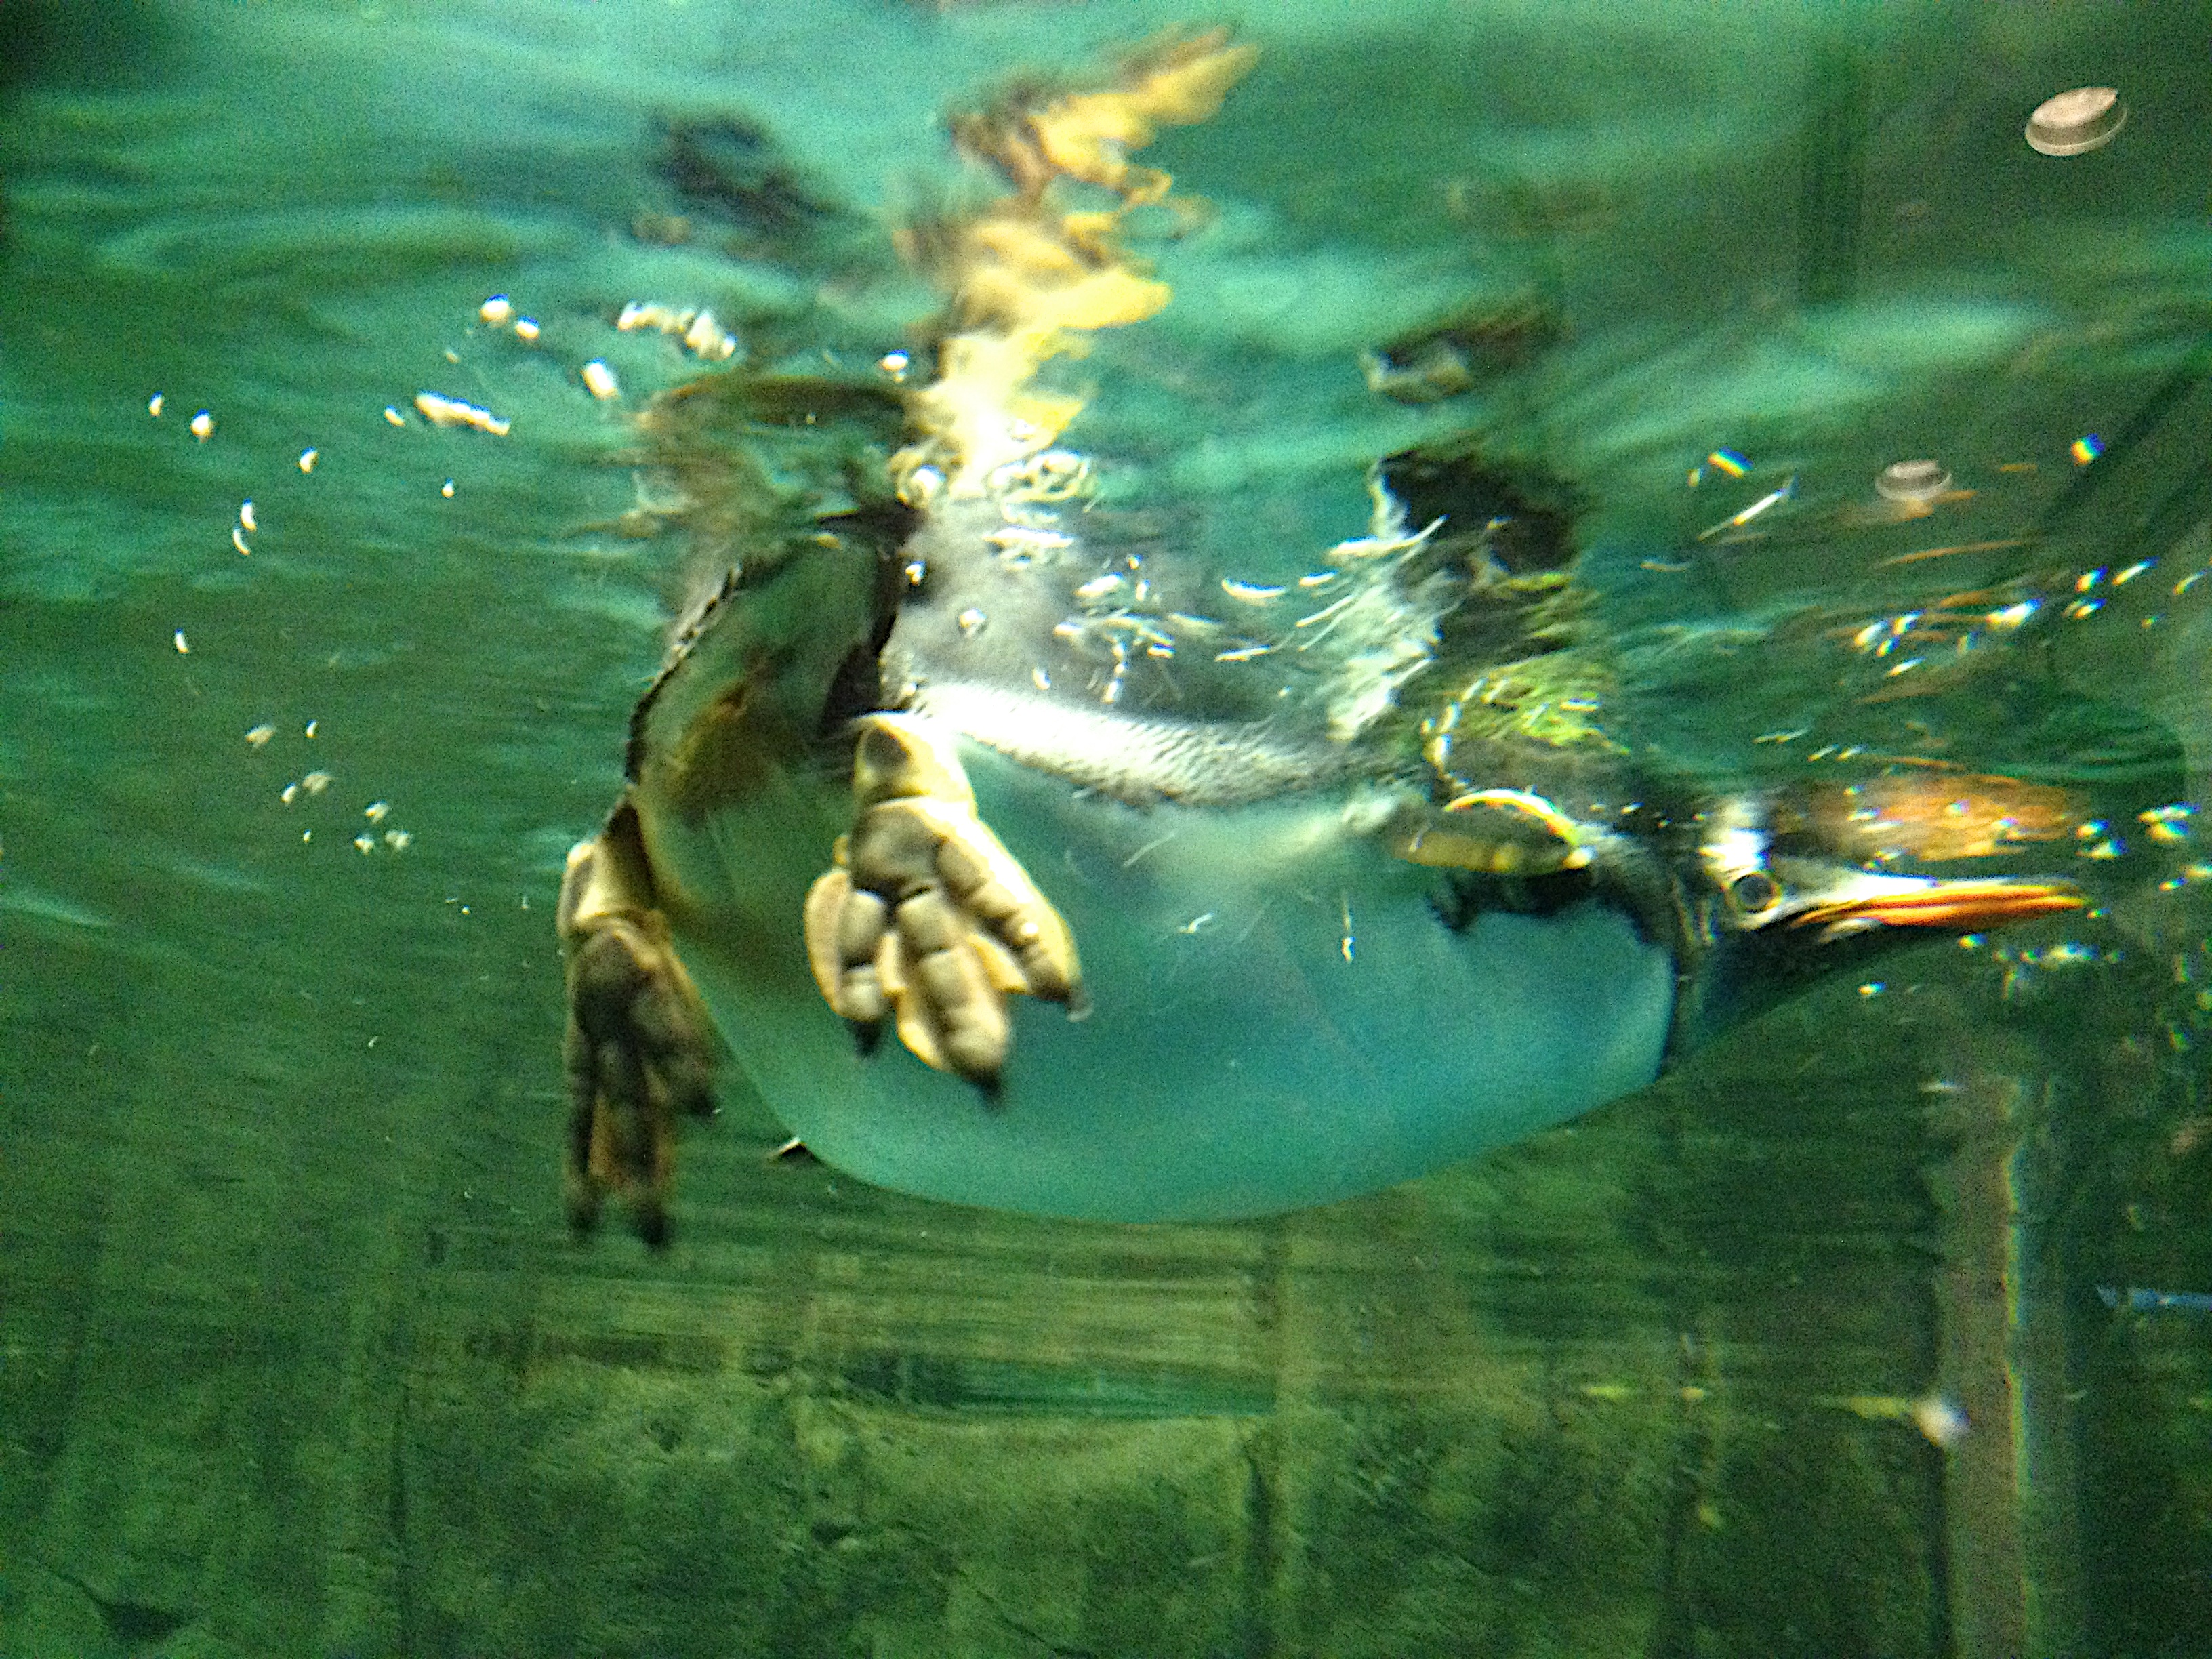
water, underwater, green, reflection, biology, turtle, reptile, marine biology